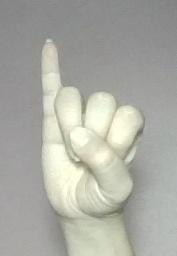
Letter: meem